Canadian Pacific Railway

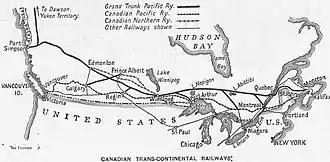
The system in 1906, soon after the construction of the transcontinental railway

The controversial Crowsnest Pass Agreement effectively locked the eastbound rate on grain products and westbound rates on certain "settlers' effects" at the 1897 level. Although temporarily suspended during the First World War, it was not until 1983 that the "Crow Rate" was permanently replaced by the "Western Grain Transportation Act", which allowed the gradual increase of grain shipping prices. The Crowsnest Pass line opened on June 18, 1898, and followed a complicated route through the maze of valleys and passes in southern British Columbia, rejoining the original mainline at Hope after crossing the Cascade Mountains via Coquihalla Pass.